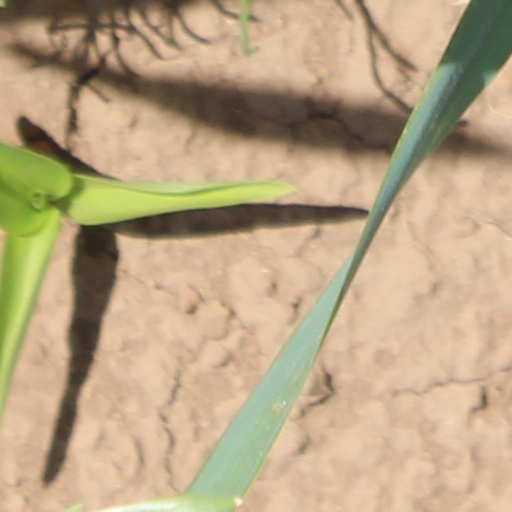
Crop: wheat